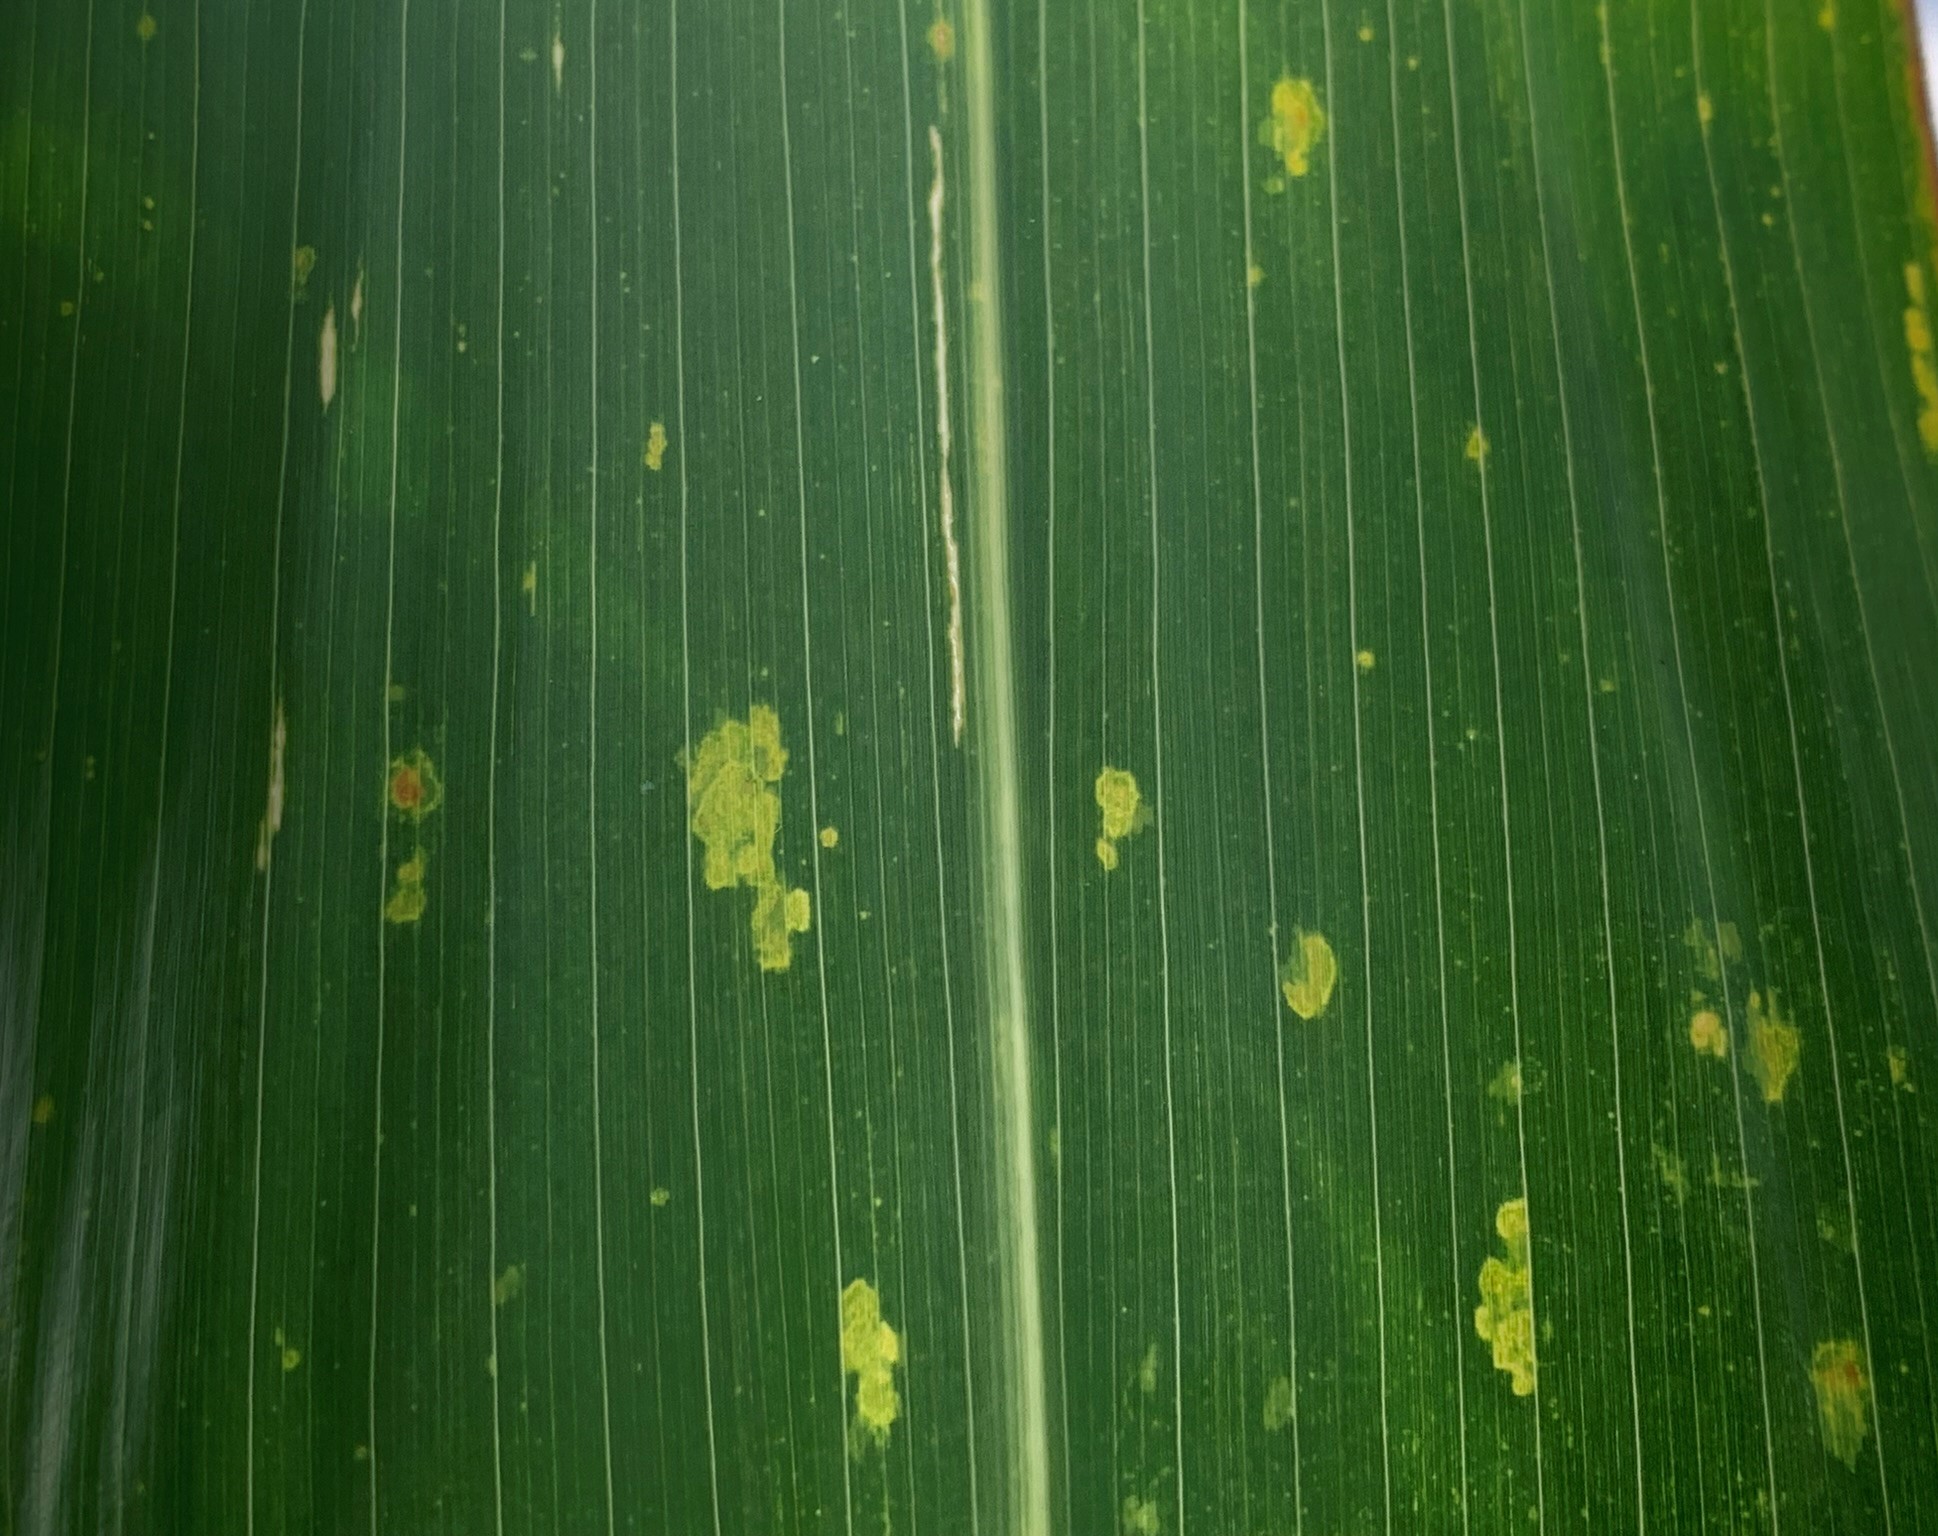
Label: MLN